Lostprophets

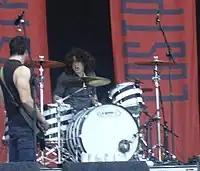
Ilan Rubin with Lostprophets at the Leeds Festival 2007. Rubin left the group in early 2009.

On 19 June 2005, founding member Mike Chiplin left the group to pursue other musical opportunities. Since then, he joined another band called The Unsung, and played with Accident Music until their split in 2011, which also featured Chris Morgan of Midasuno and former Funeral for a Friend guitarist Darran Smith. He has also opened up his own practice-studio for young people to start bands.